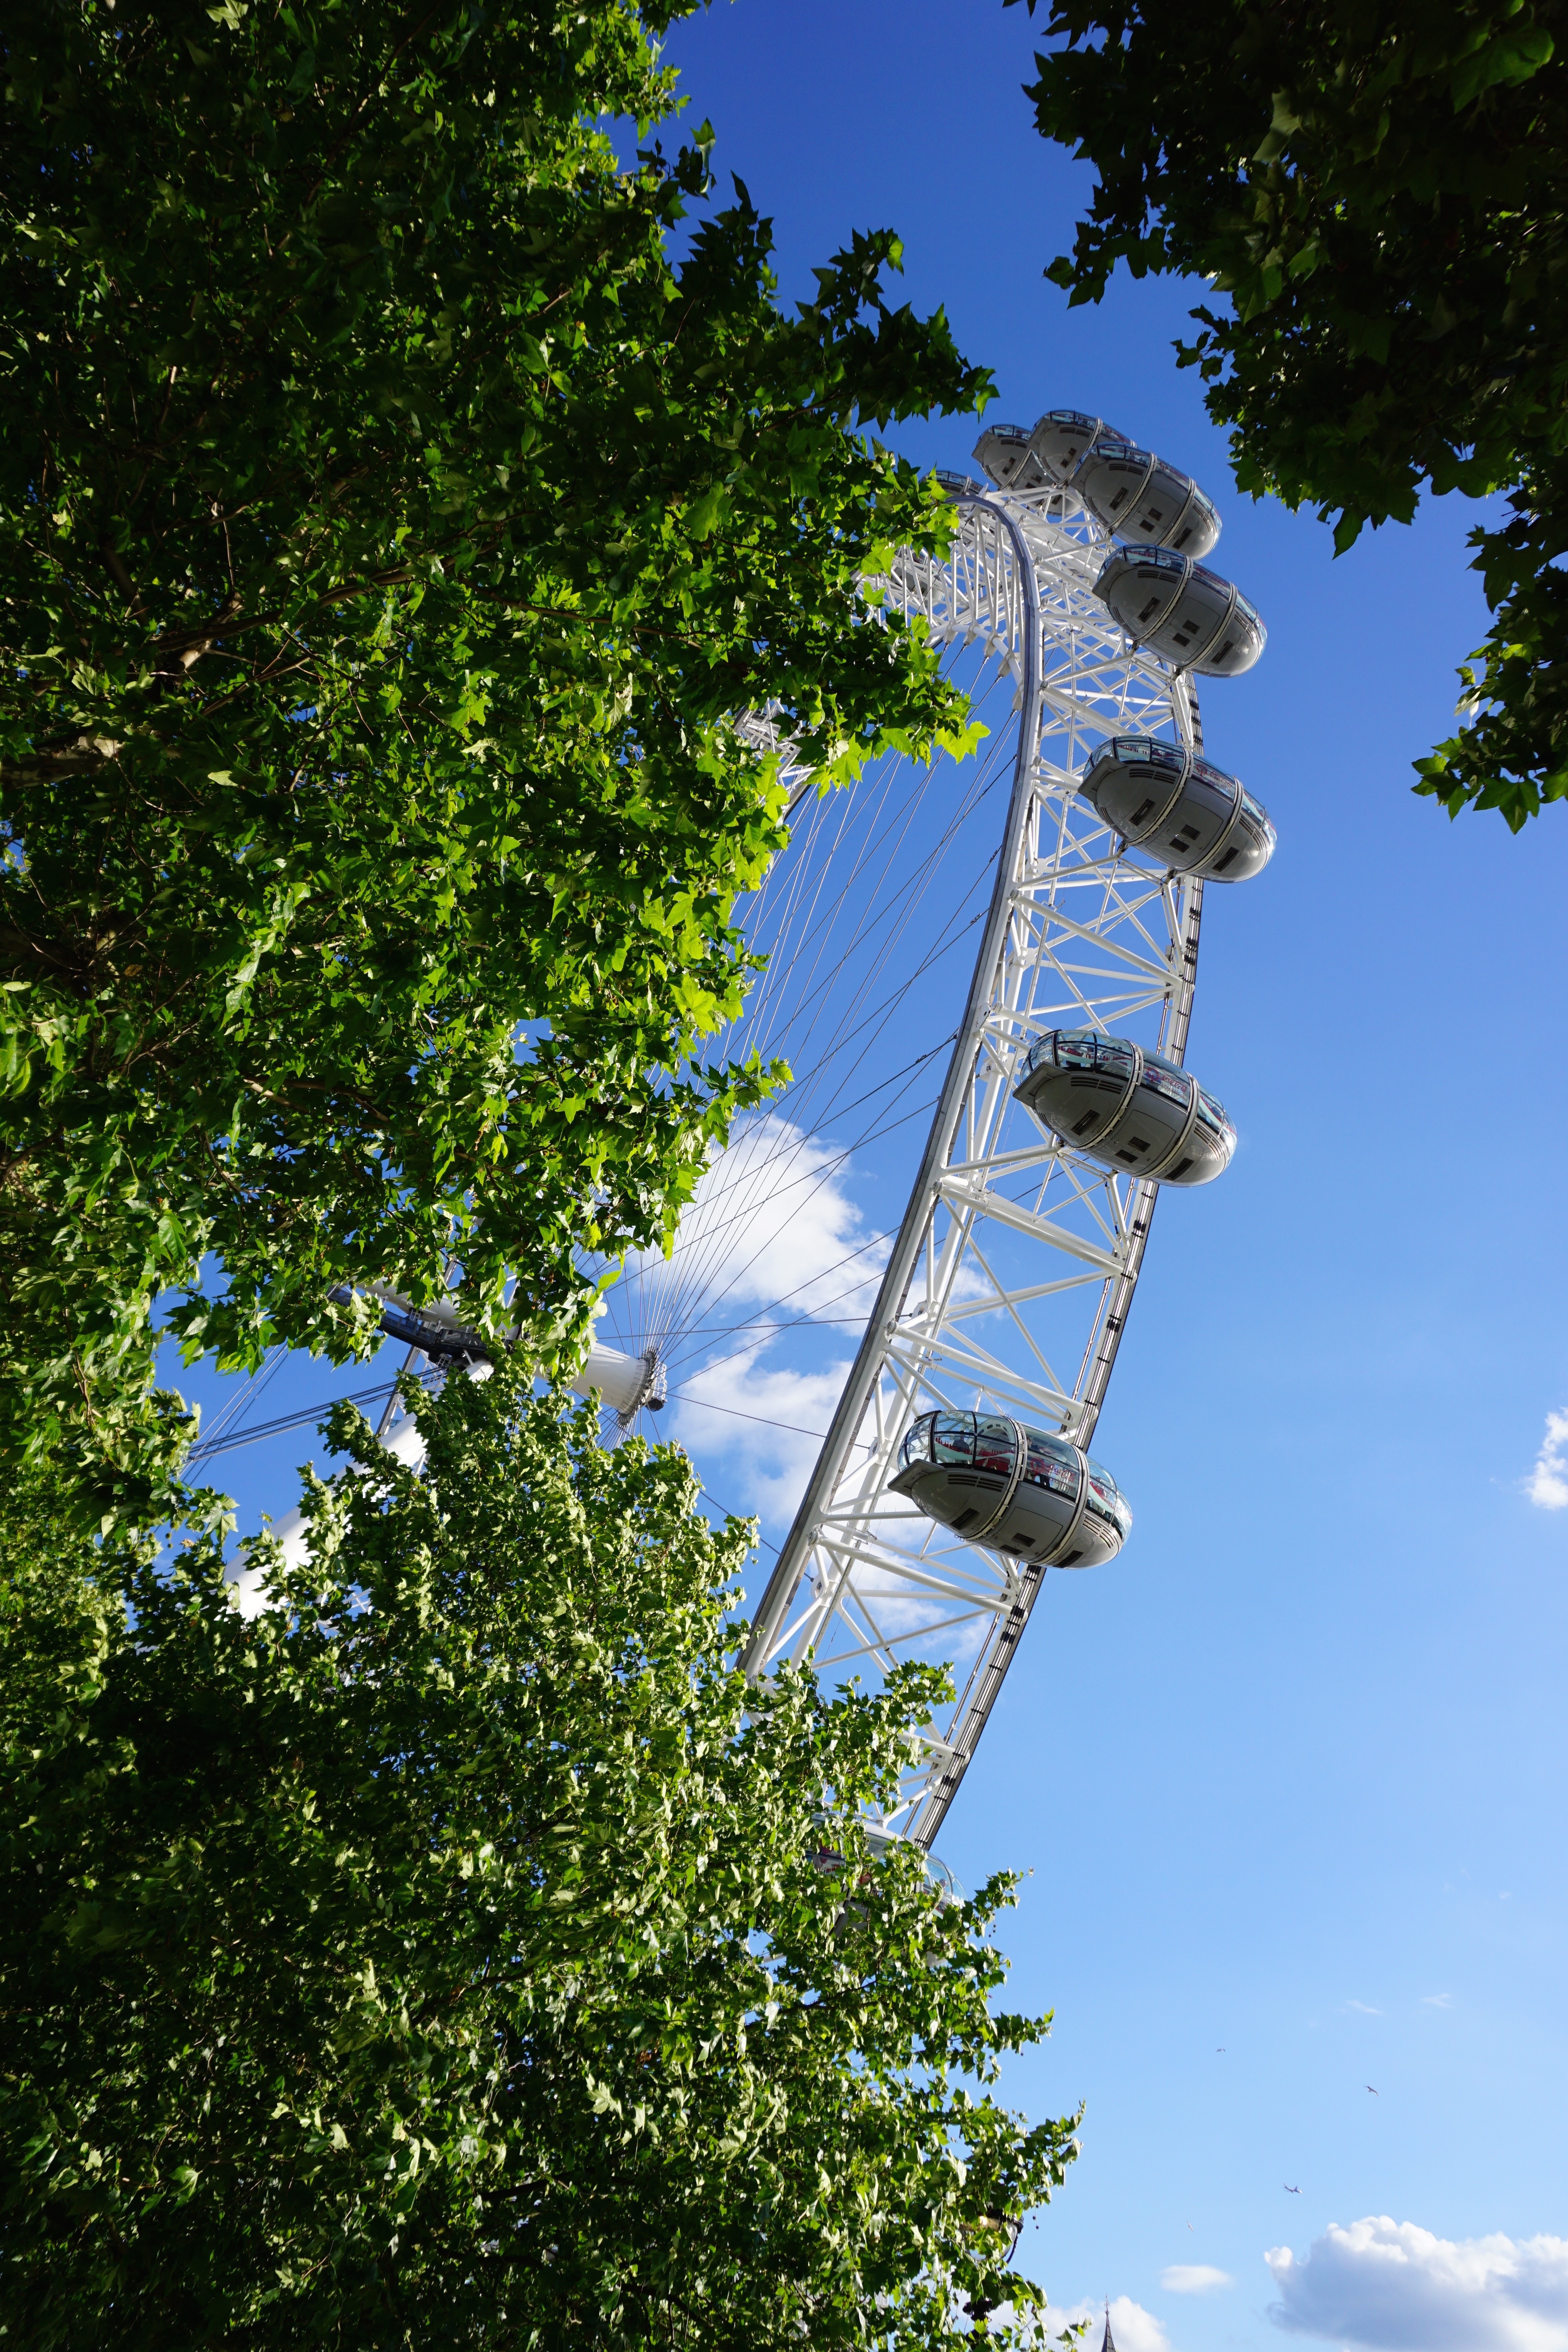
tree, nature, cloud, plant, sky, sunlight, leaf, flower, building, reflection, ferris wheel, tower, park, london eye, landmark, blue, attraction, tourism, places of interest, london, united kingdom, atmosphere of earth, woody plant